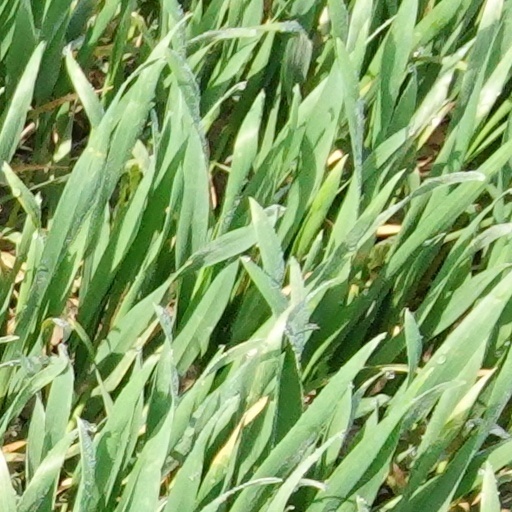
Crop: wheat